Arild Hermstad

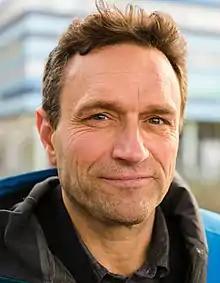
Hermstad in 2018

Arild Hermstad (born 15 October 1966) is a Norwegian politician for the Green Party, who has served as the party leader since 2022. He previously served as Party spokesperson, alongside Une Bastholm, from 2018 to 2020, and then the deputy leader from 2020 to 2022.